Quassaick Creek

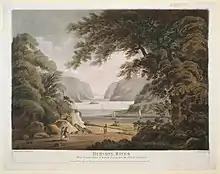
"Hudsons River From Chambers Creek looking thro' the High Lands", Aquatint by Francis Jukes (1802)

In 1709, over 50 German Palatines settled along the north side of the creek near the Hudson, with the encouragement of Queen Anne. They were the first inhabitants of what later became Newburgh, and as a reward for making it productive, every man, woman and child among them was later granted each by the British crown. No trace of this settlement survives today.